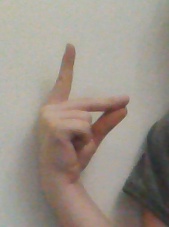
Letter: ta